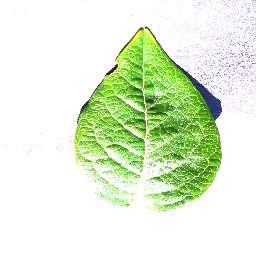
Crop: blueberry
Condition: healthy